National Museum of History of Azerbaijan

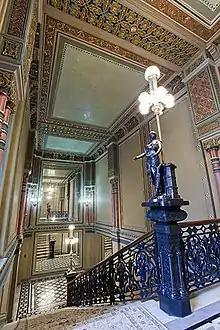
Main staircase leading to the Oriental Hall

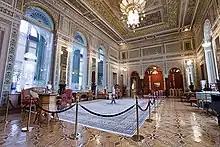
Oriental Hall

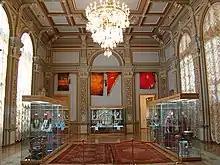
European Hall

The museum's building was originally the residence of the well-known entrepreneur and philanthropist Haji Zeynalabdin Taghiyev and his family. It was designed by Iosif Goslavsky (1865–1904), the chief architect of the city of Baku during the time (1893–1904). There are twelve remaining architectural buildings in Baku built based on Goslavsky's designs.